Housecarl

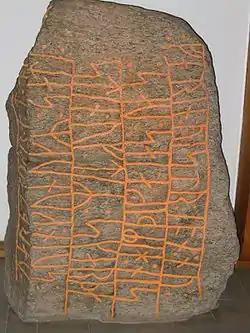
The Skarthi Stone (DR 3), placed by king Sveinn "in memory of his housecarl [], Skardi"

Originally, the Old Norse word "húskarl" (plural: "húskarlar") (spelled huskarl, pl. huskarlar in Swedish) had a general sense of "manservant", as opposed to the "húsbóndi", the "master of the house". In that sense, the word had several synonyms: "griðmenn" ("home-men") in Norway and Iceland, "innæsmæn" ("inside-men") in Denmark. Housecarls were free men, not to be confused with thralls (slaves or serfs); to this effect, the Icelandic laws also call them "einhleypingar" ("lone-runners") and "lausamenn" ("men not tied"). Both terms emphasise that they were voluntarily in service of another, as opposed to thralls.